Let Her Fly

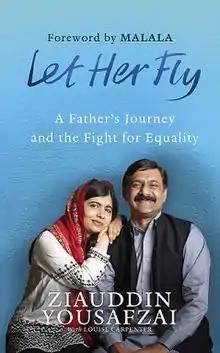
Front cover

Let Her Fly: A Father's Journey and the Fight for Equality is a 2018 autobiography by Ziauddin Yousafzai, the father of the Pakistani activist for female education Malala Yousafzai. It details the oppression he saw women face in Pakistan, his family life both before and after his daughter Malala was shot by the Taliban and his attitudes toward being a brother, a husband, and a father.